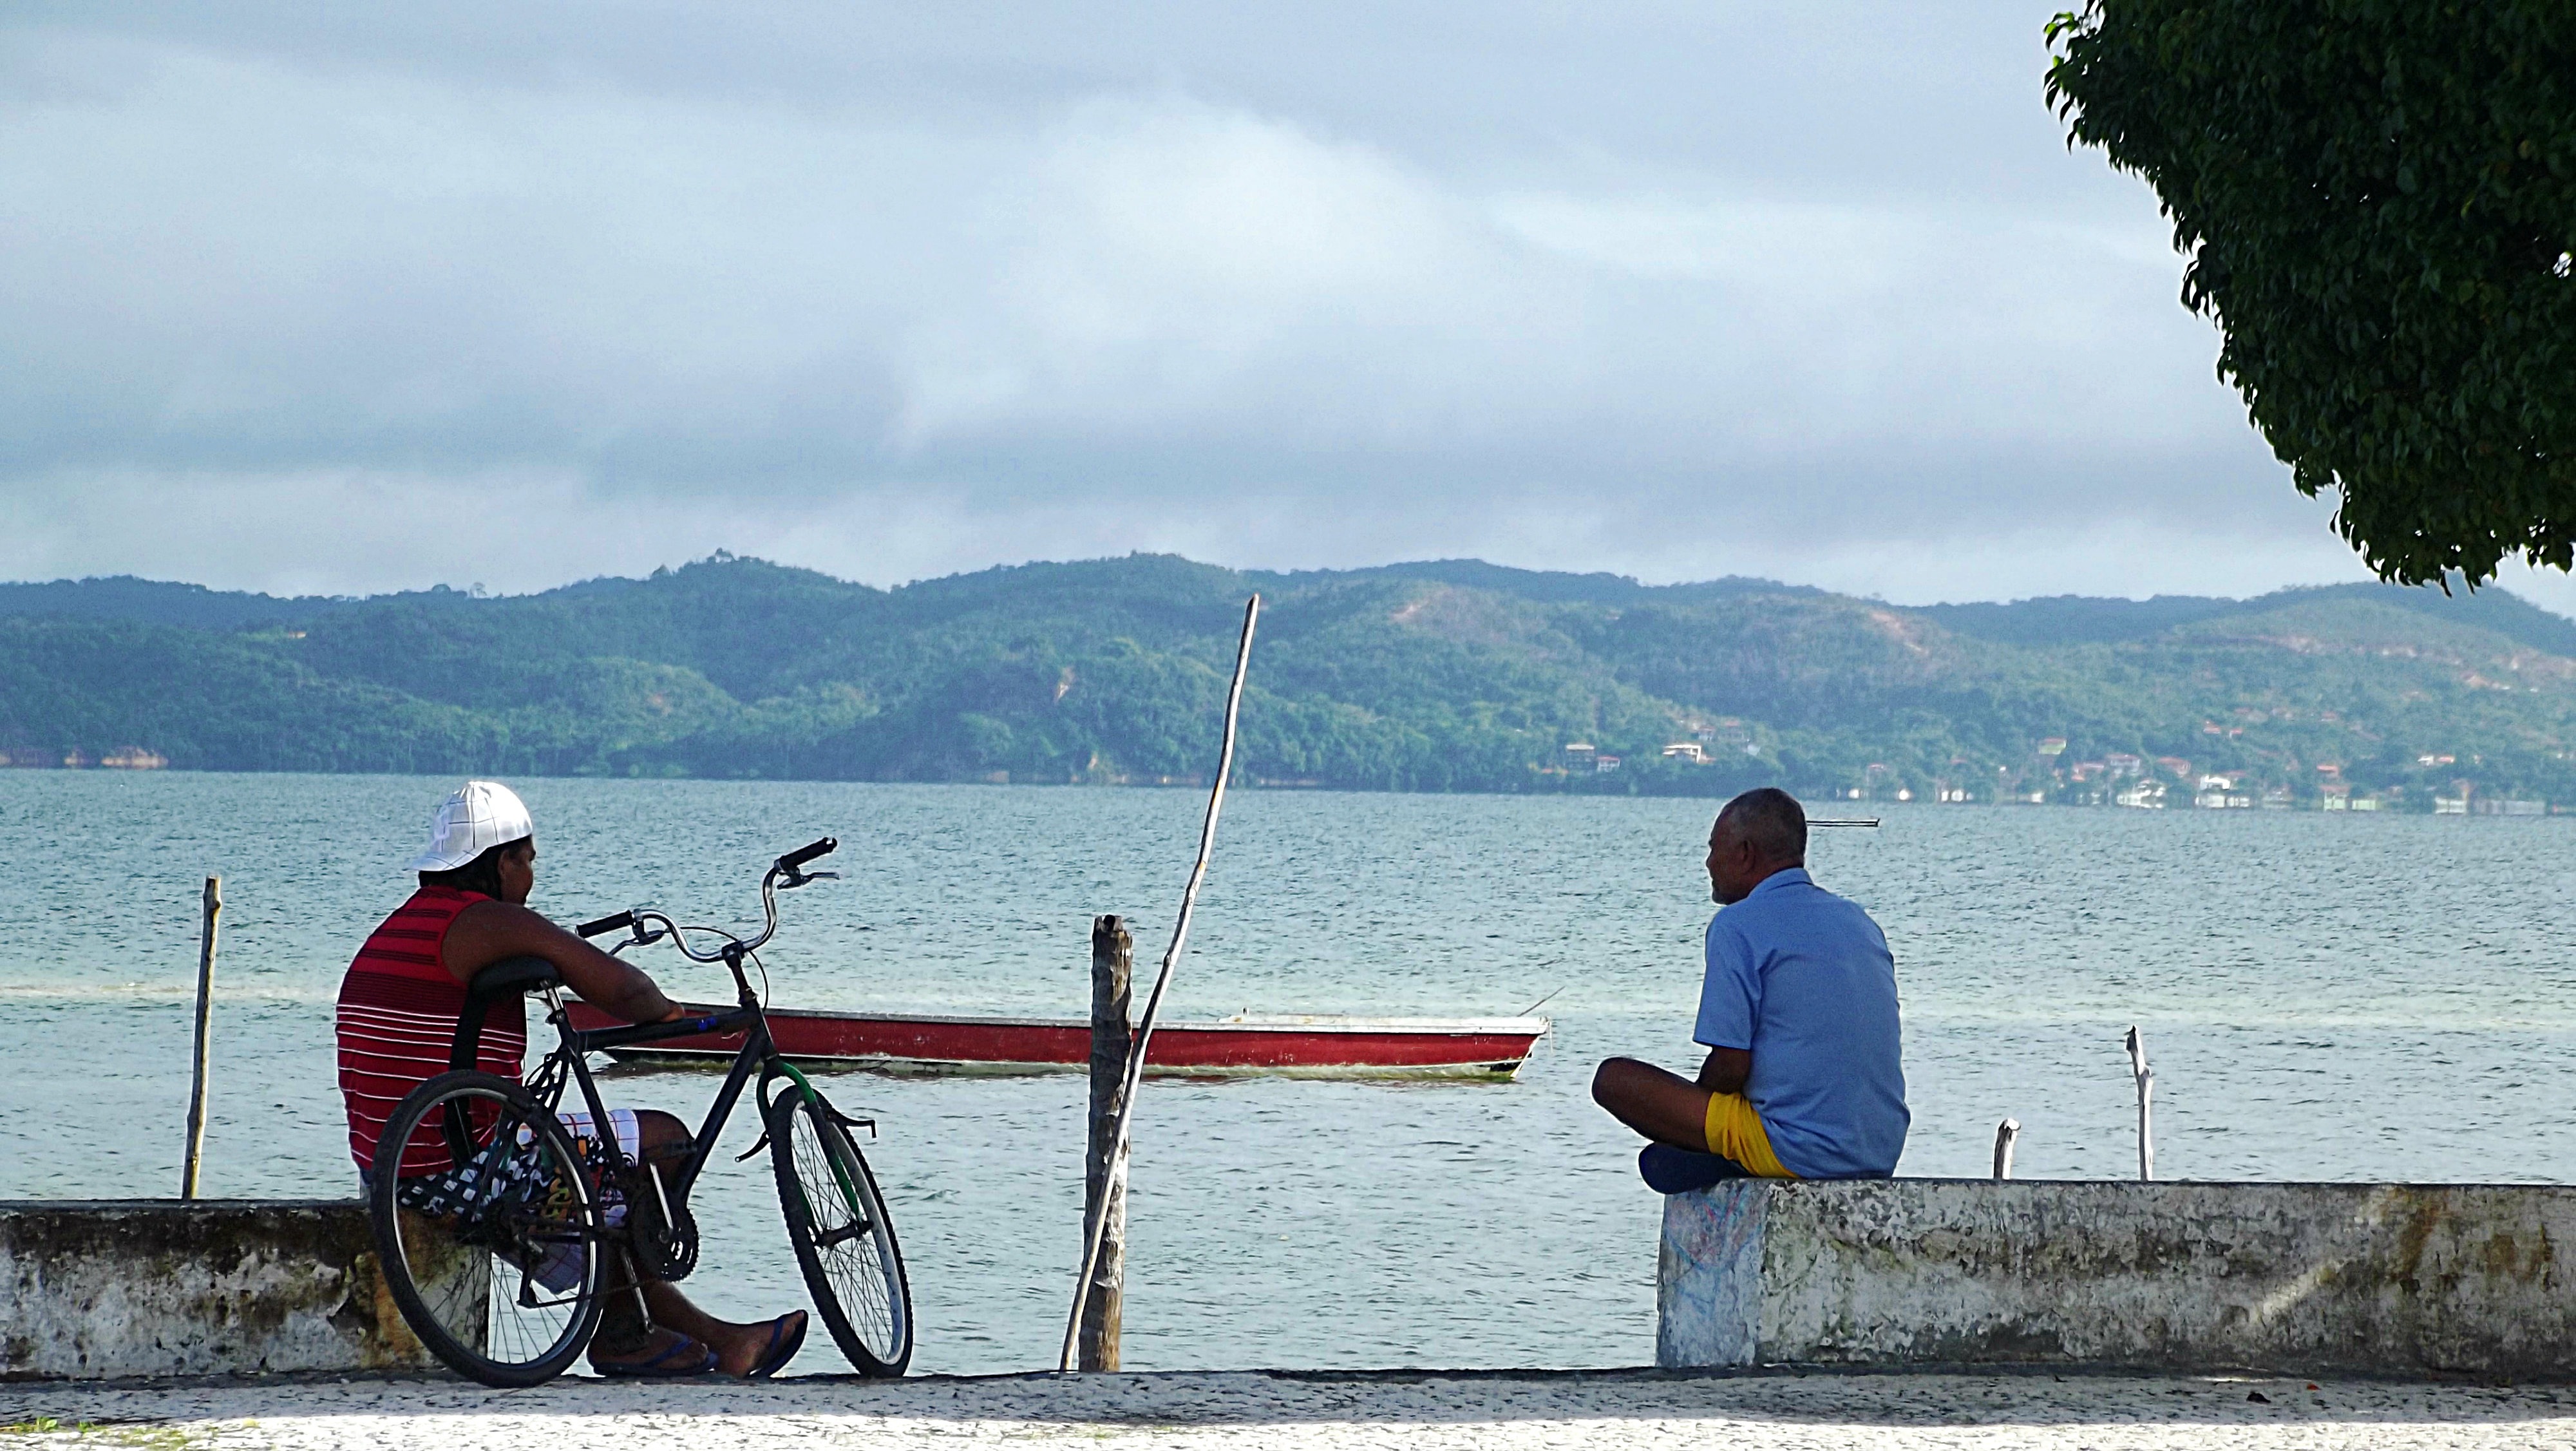
man, beach, sea, coast, water, boat, shore, lake, old, bike, coastal, vacation, vehicle, bay, tourism, boating, mar, fishermen, beira mar